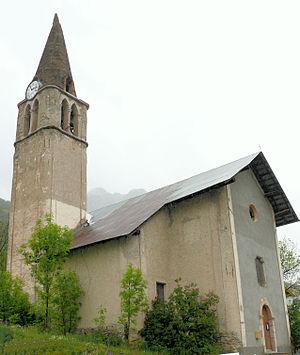
Saint-Paul-sur-Ubaye - Eglise du village de Serennes
Saint-Paul-sur-Ubaye est une commune française, frontalière avec l'Italie, située dans le département des Alpes-de-Haute-Provence en région Provence-Alpes-Côte d'Azur.
Jacques Sérène, mort en 1286, est un prélat français de la fin du XIIIᵉ siècle, archevêque d'Embrun.